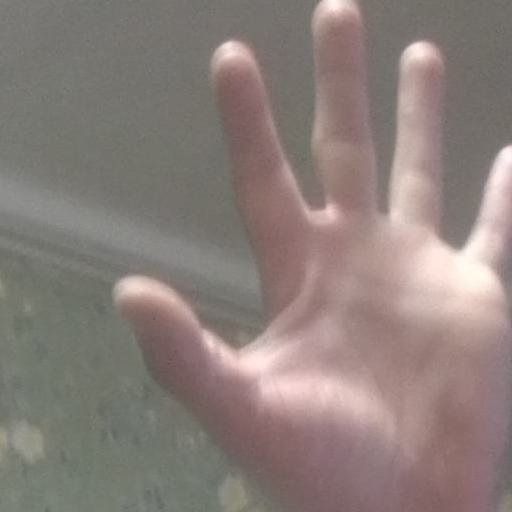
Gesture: palm